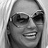
Emotion: happy